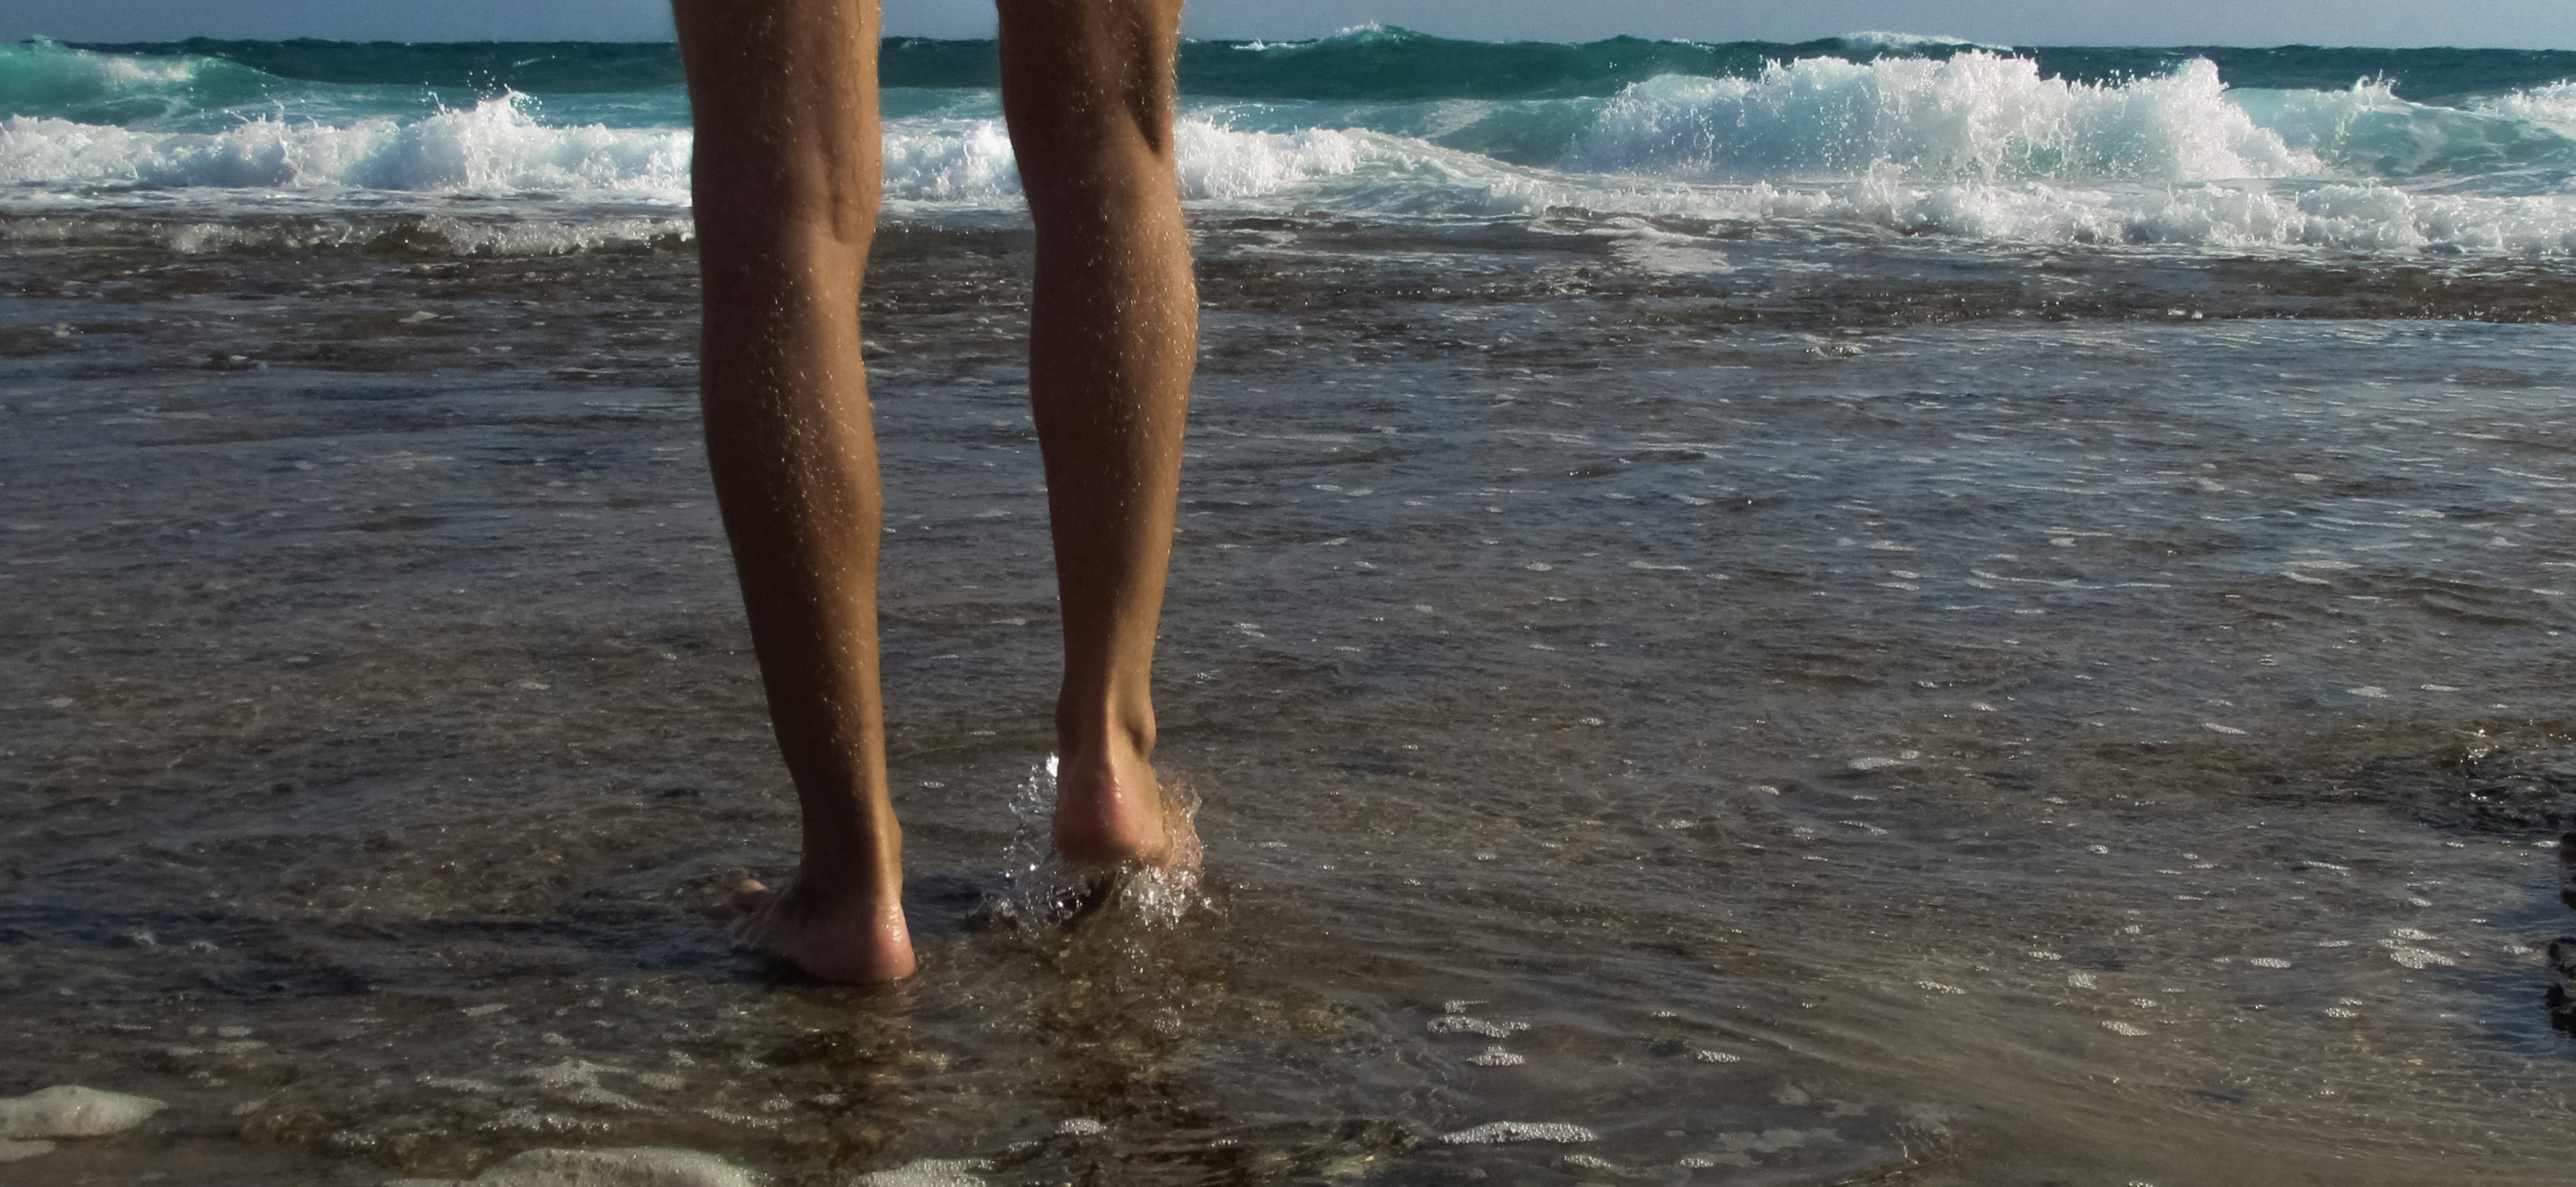
man, beach, sea, coast, water, sand, ocean, shore, wave, feet, vacation, recreation, leg, holiday, leisure, body of water, barefoot, relaxation, legs, wind wave